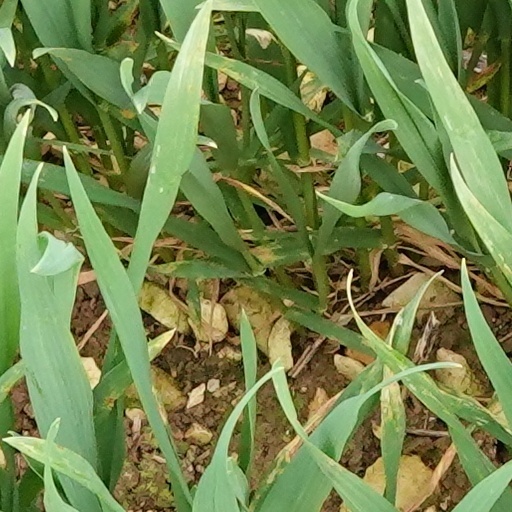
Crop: wheat